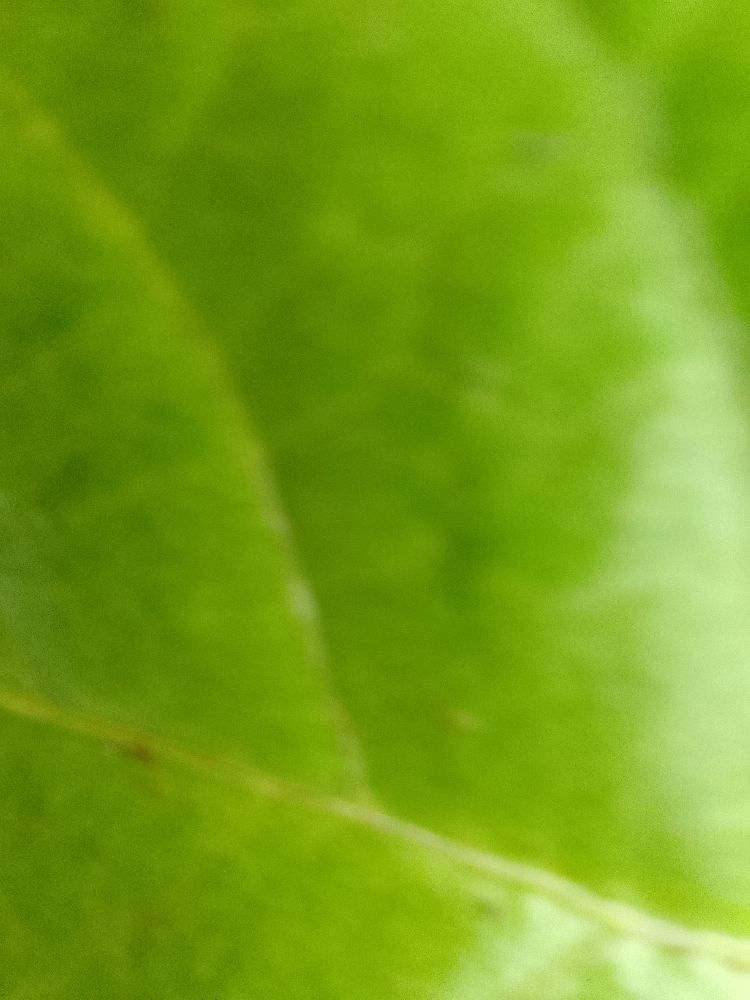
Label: healthy